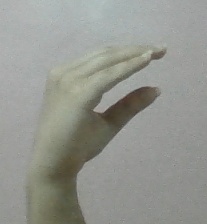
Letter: jeem